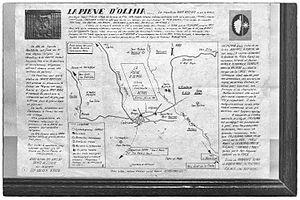
Olmia est une ancienne piève de Corse. Située dans le nord-ouest de l'île, elle relevait de la province de Calvi sur le plan civil et du diocèse de Sagone sur le plan religieux.